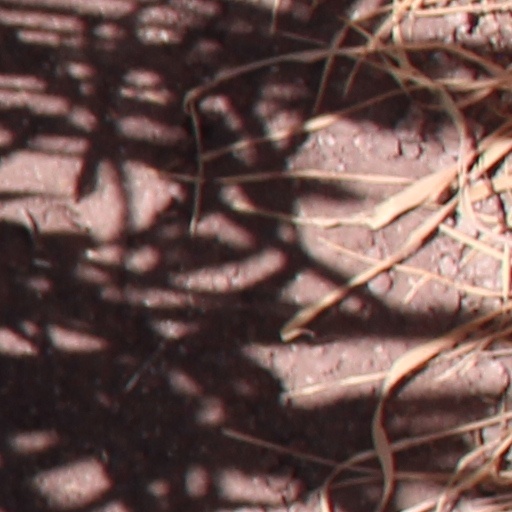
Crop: wheat